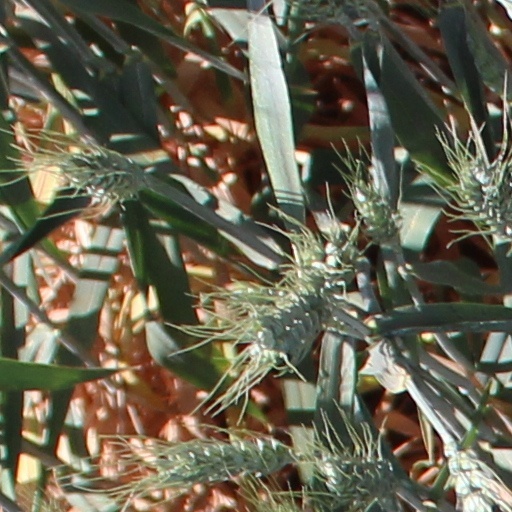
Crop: wheat